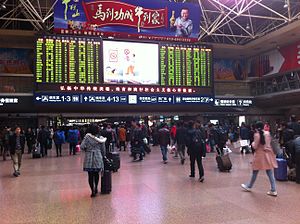
Beijing Vestbanegård
Inde i Beijing Vestbanegård
Beijing Vestbanebanegård eller Beijing Vest ligger i det tidligere Xuanwudistrikt i Beijing. Den blev åbnet i 1996 efter en treårig byggeperiode, og er en af de største jernbanestationer i Asien. Den blev udvidet i 2000 og kan nu betjene 300.000 passagerer per dag og har også et stort antal parkeringspladser.